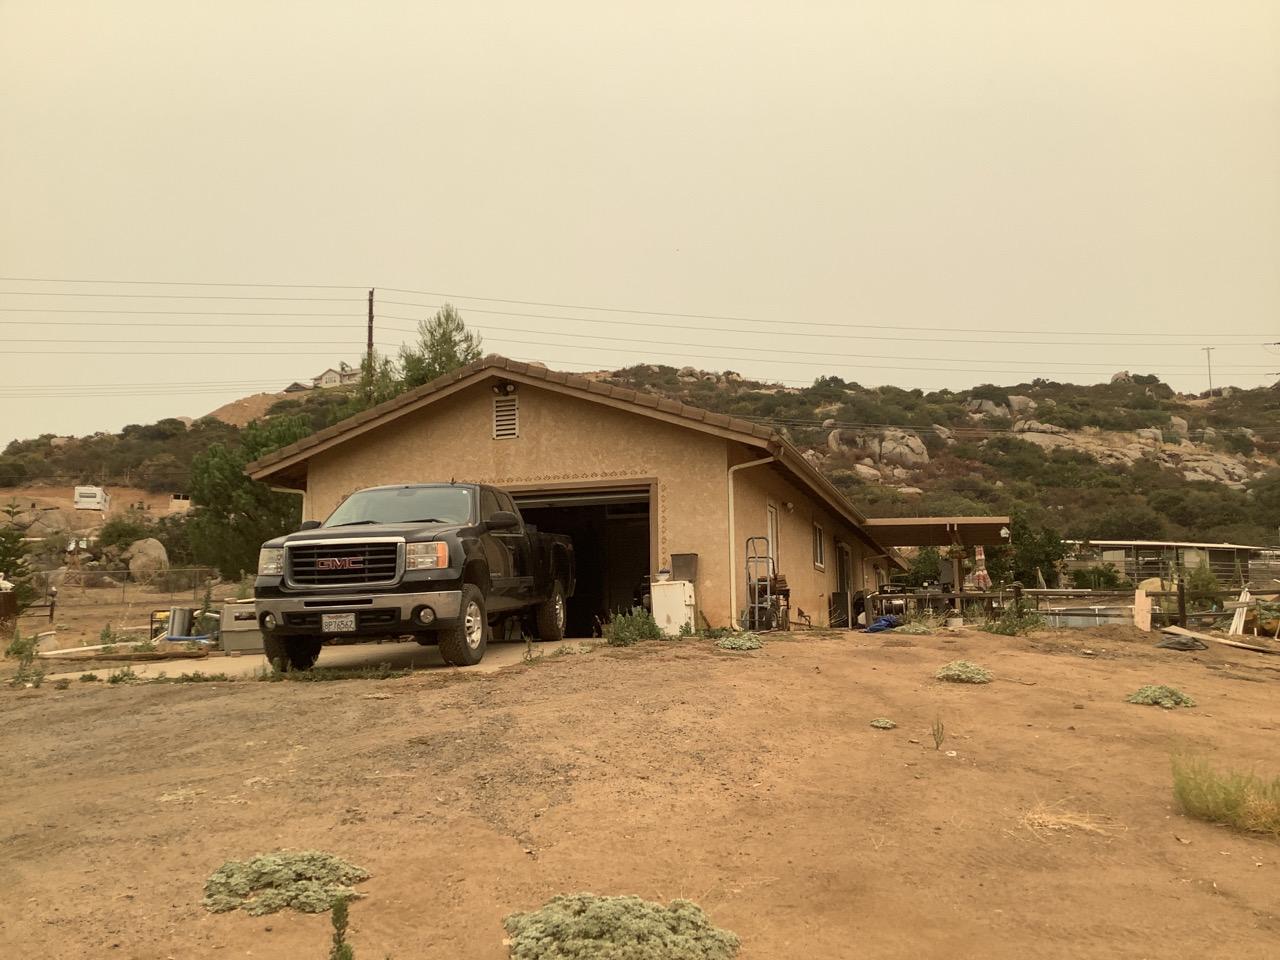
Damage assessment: no_damage